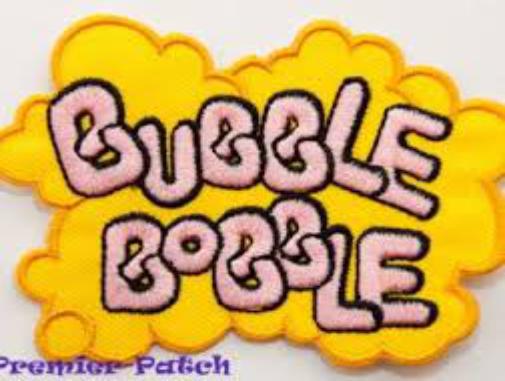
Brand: bobble
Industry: Clothes